Trevor Bayne

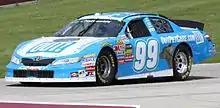
2010 Xfinity car

After DEI merged into Chip Ganassi Racing's shop following 2008, Bayne was inherited as a development driver by Ganassi. However, as Ganassi had shut down its Nationwide Series program after 2008, Bayne made his first Xfinity Series start in 2009 at Bristol Motor Speedway driving a Ganassi car carrying the No. 52 of Means Racing. Bayne finished in the 23rd position. He then signed a contract with Michael Waltrip Racing for a limited race schedule. In his first start for the team in the Federated Auto Parts 300 at Nashville Superspeedway, he qualified 2nd and finished 28th. He got the pole position at the Kroger 200 at Indianapolis Raceway Park and finished 7th at that race and the Virginia 529 College Savings 250 at Richmond.